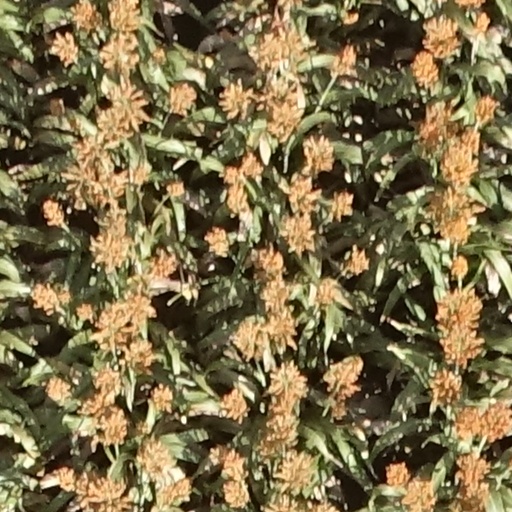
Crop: sorghum